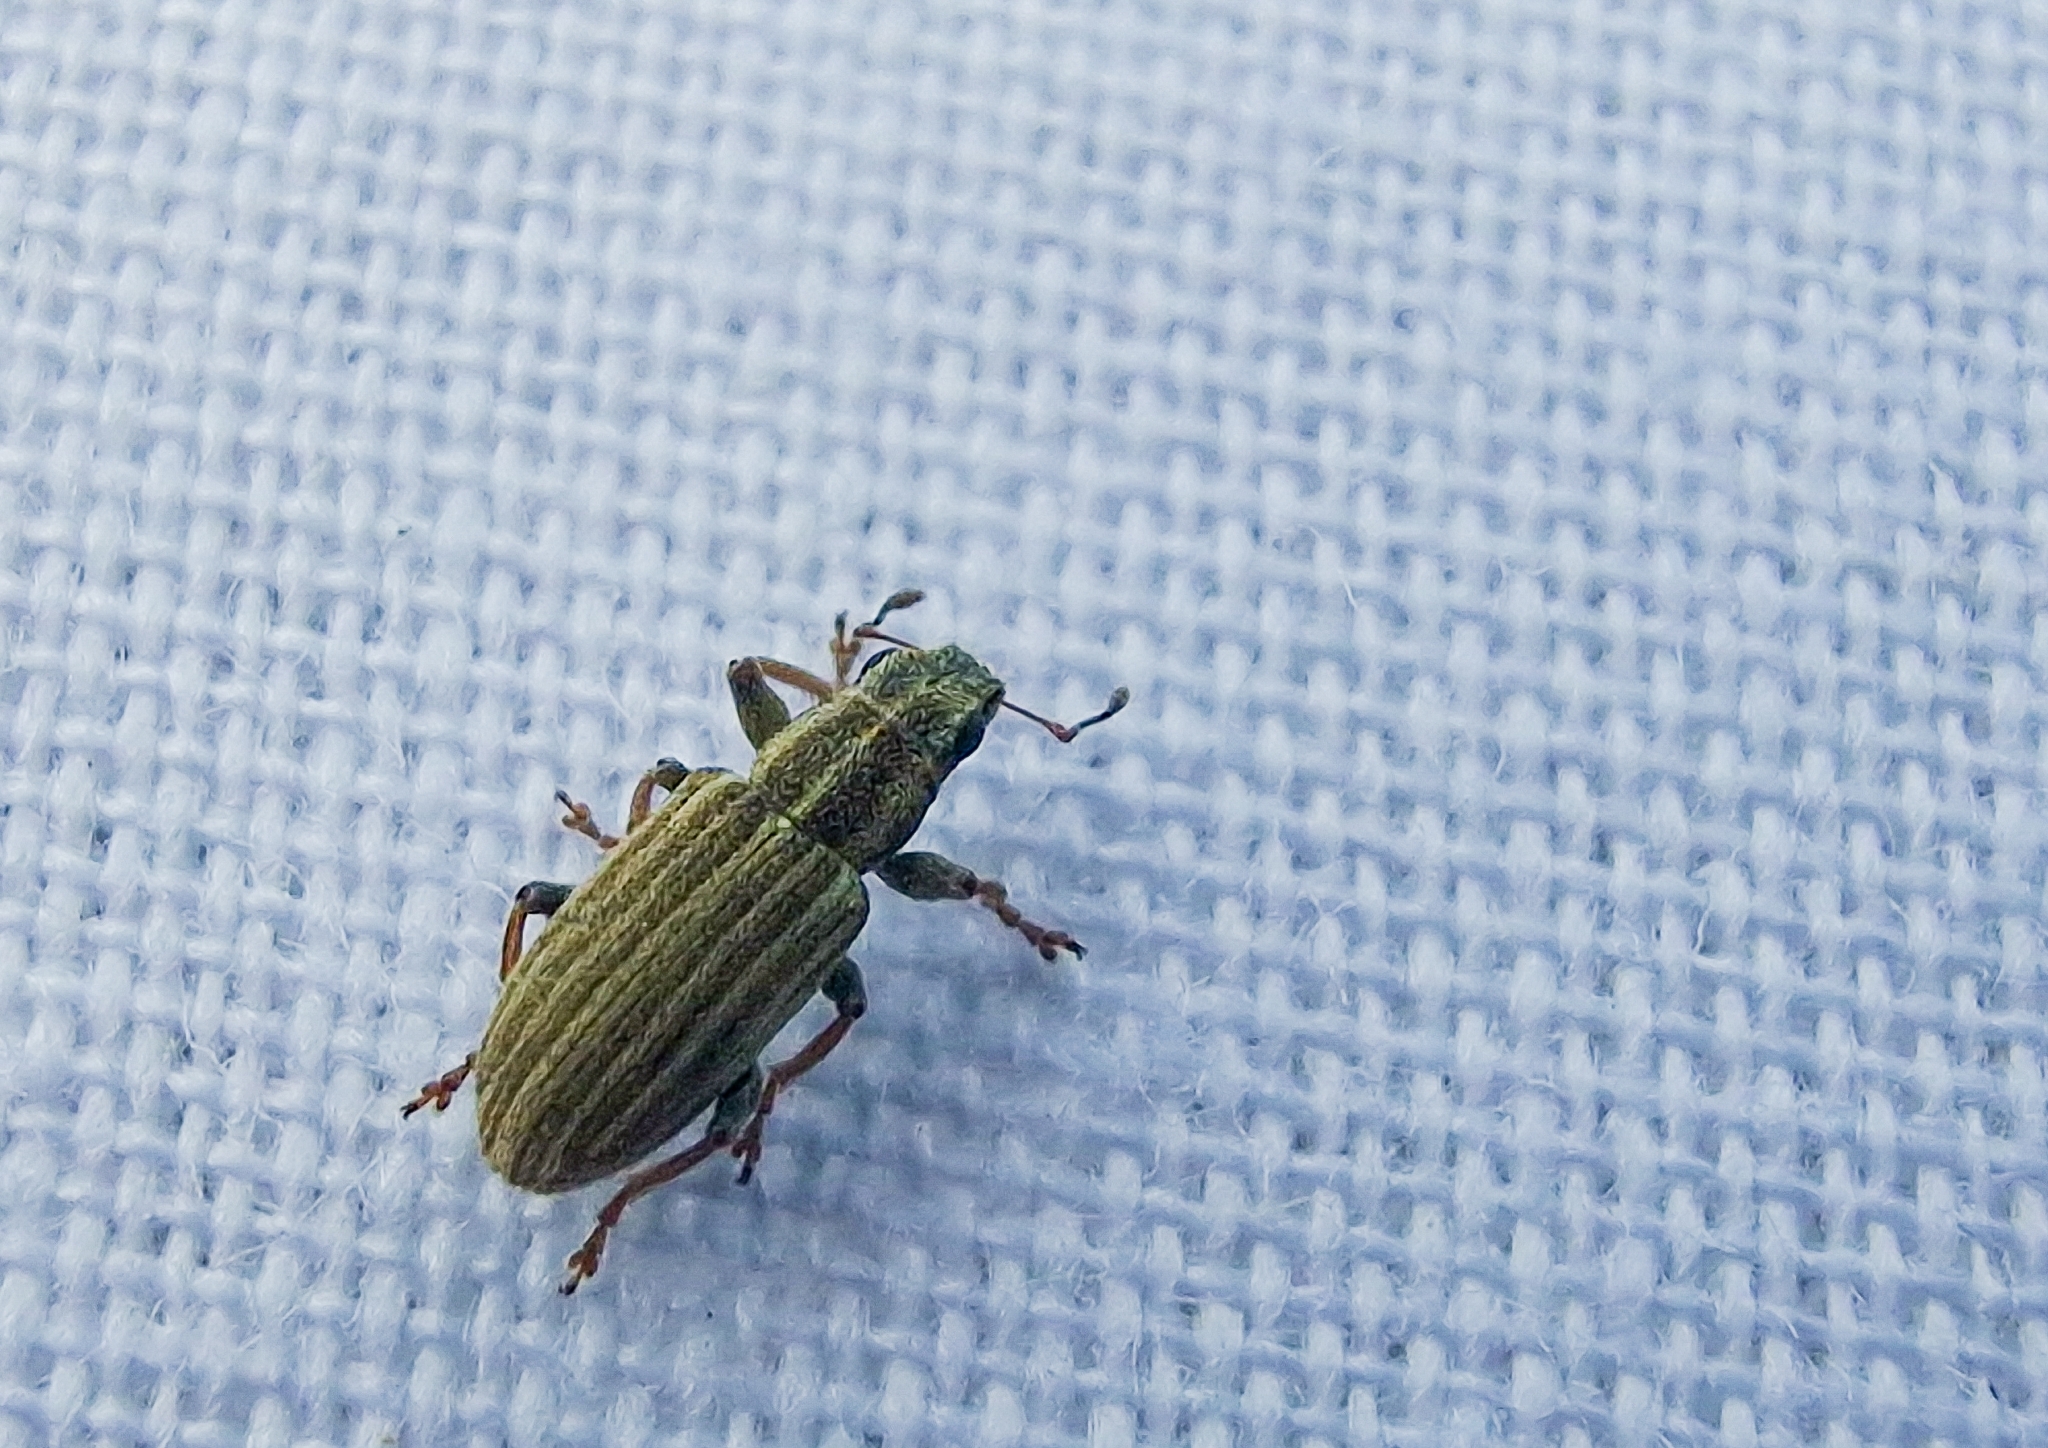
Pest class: pea_leaf_weevil